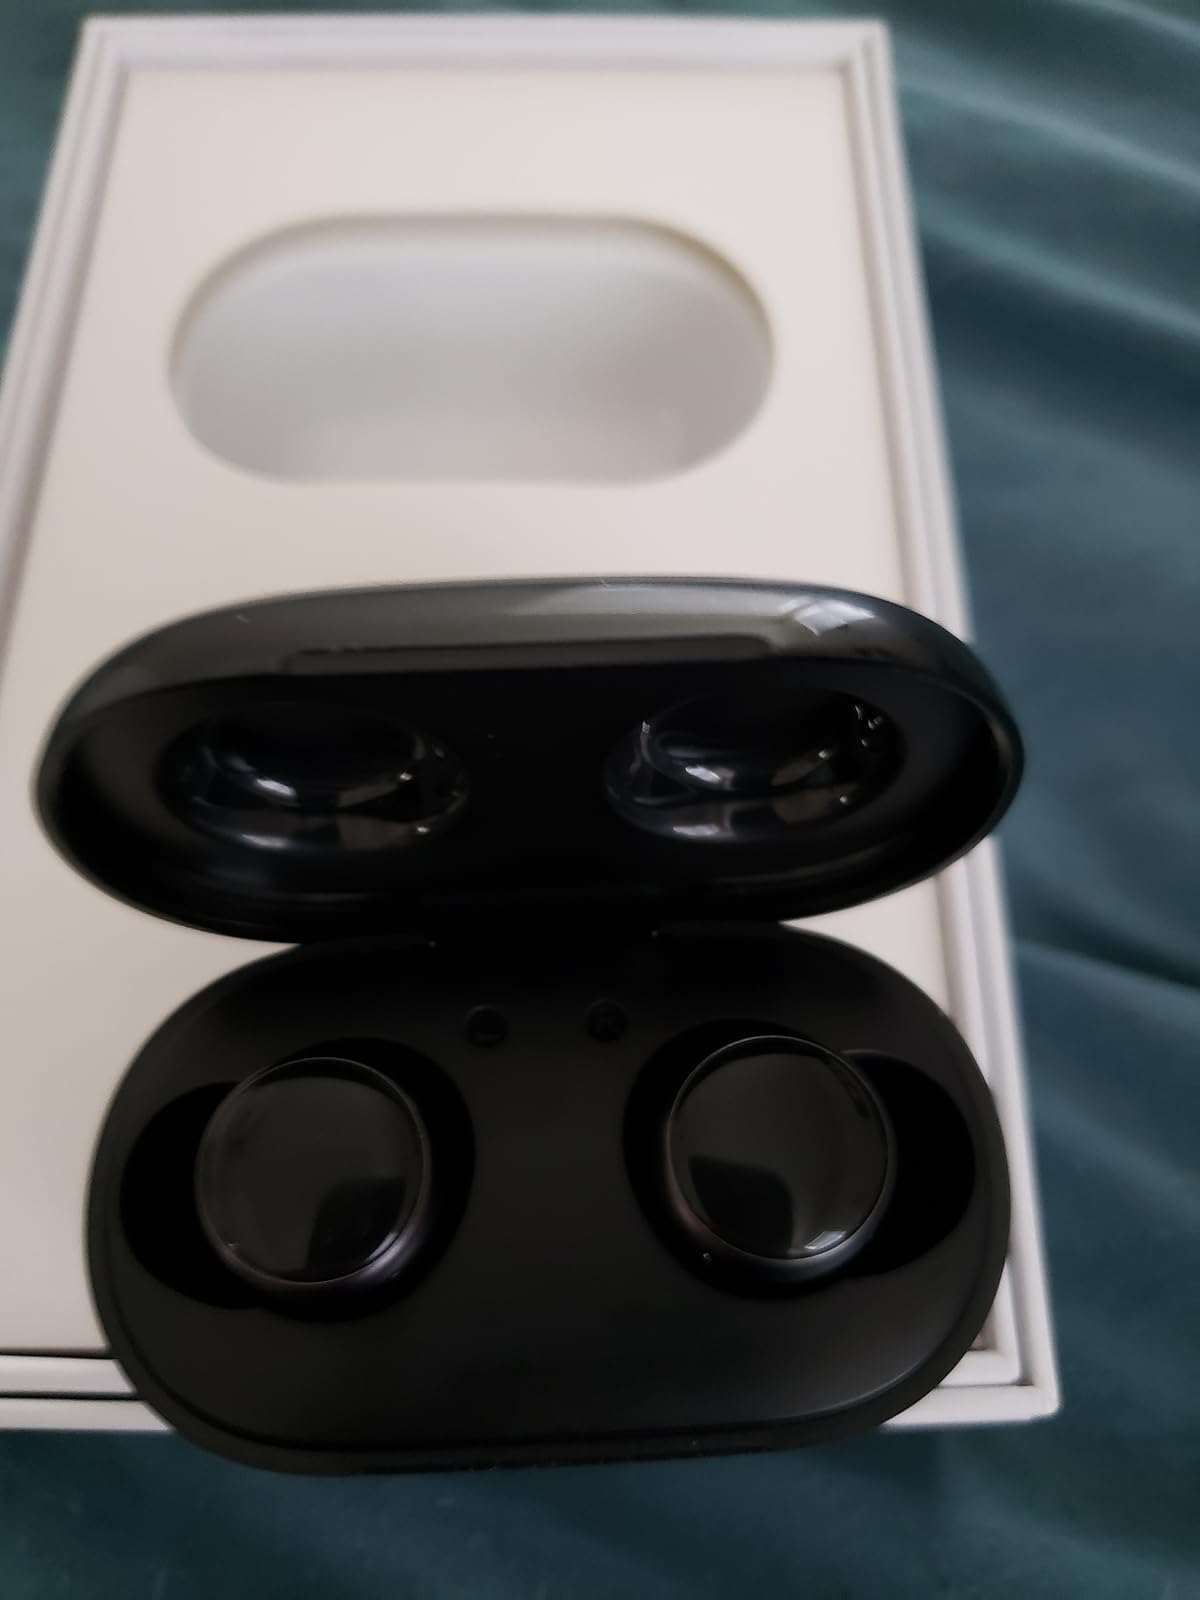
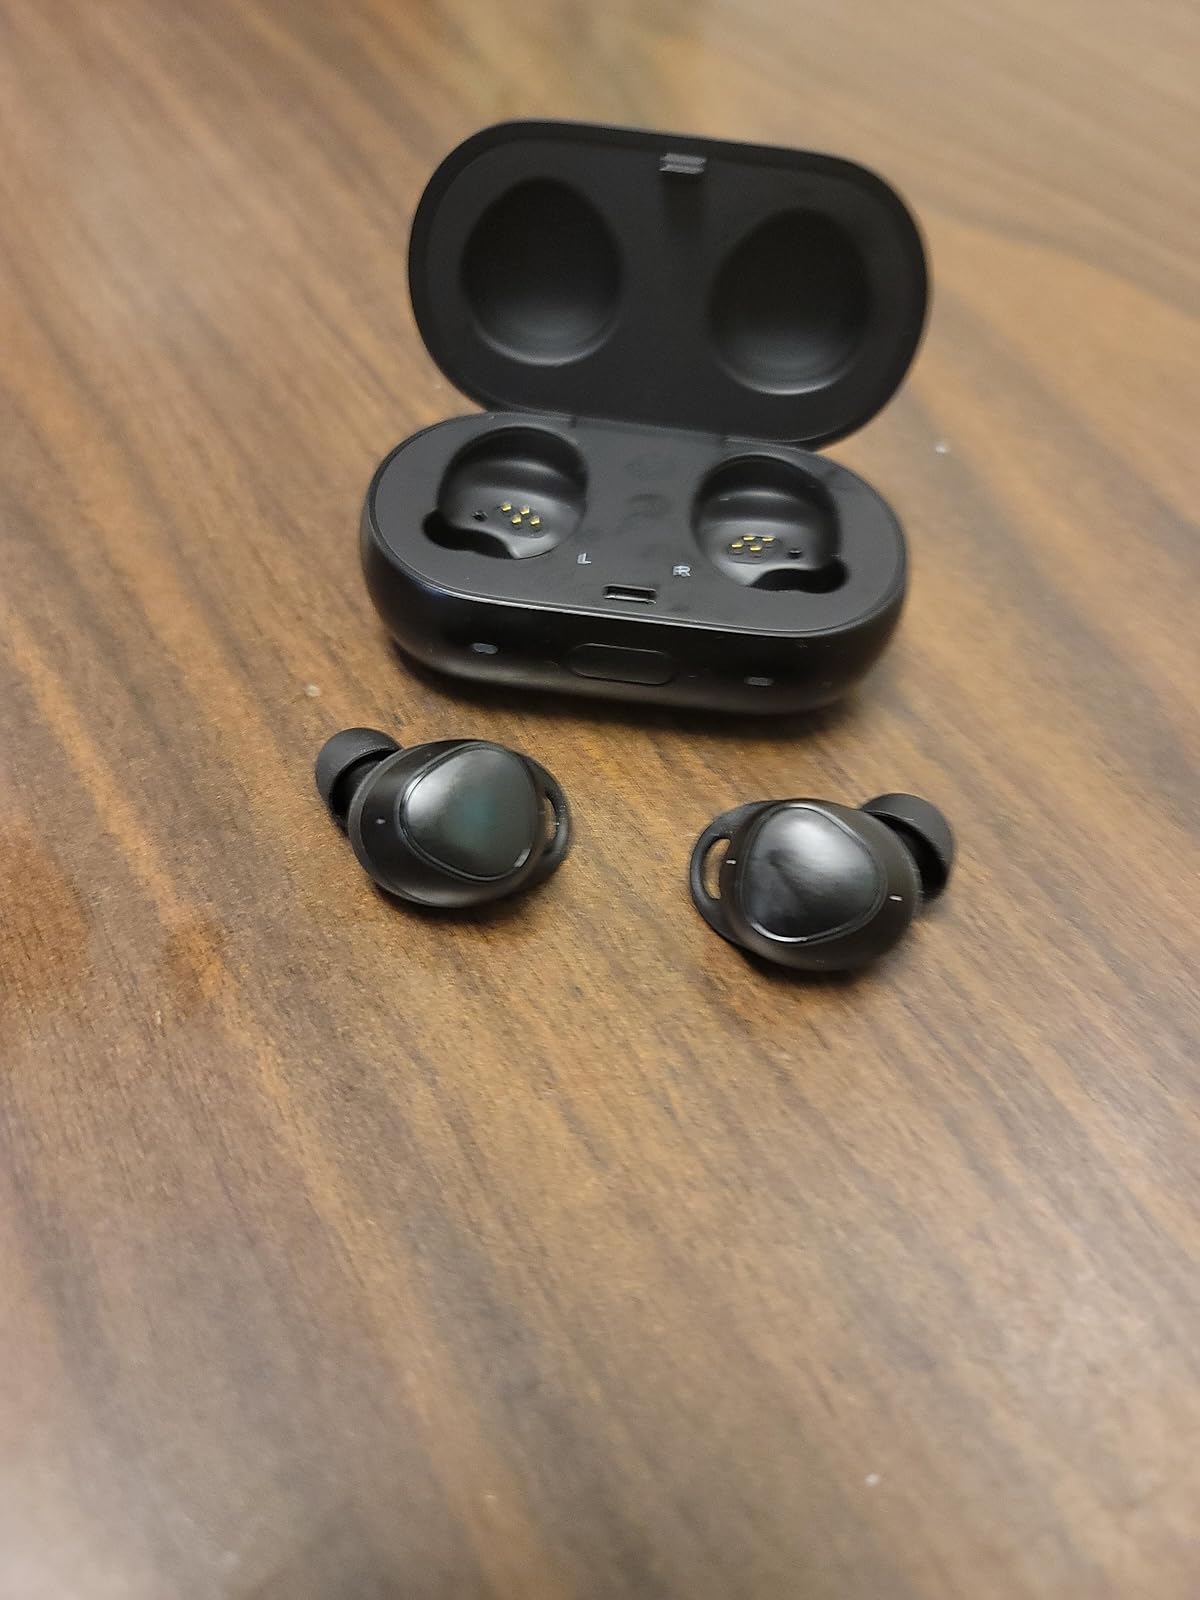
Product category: earbuds
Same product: no